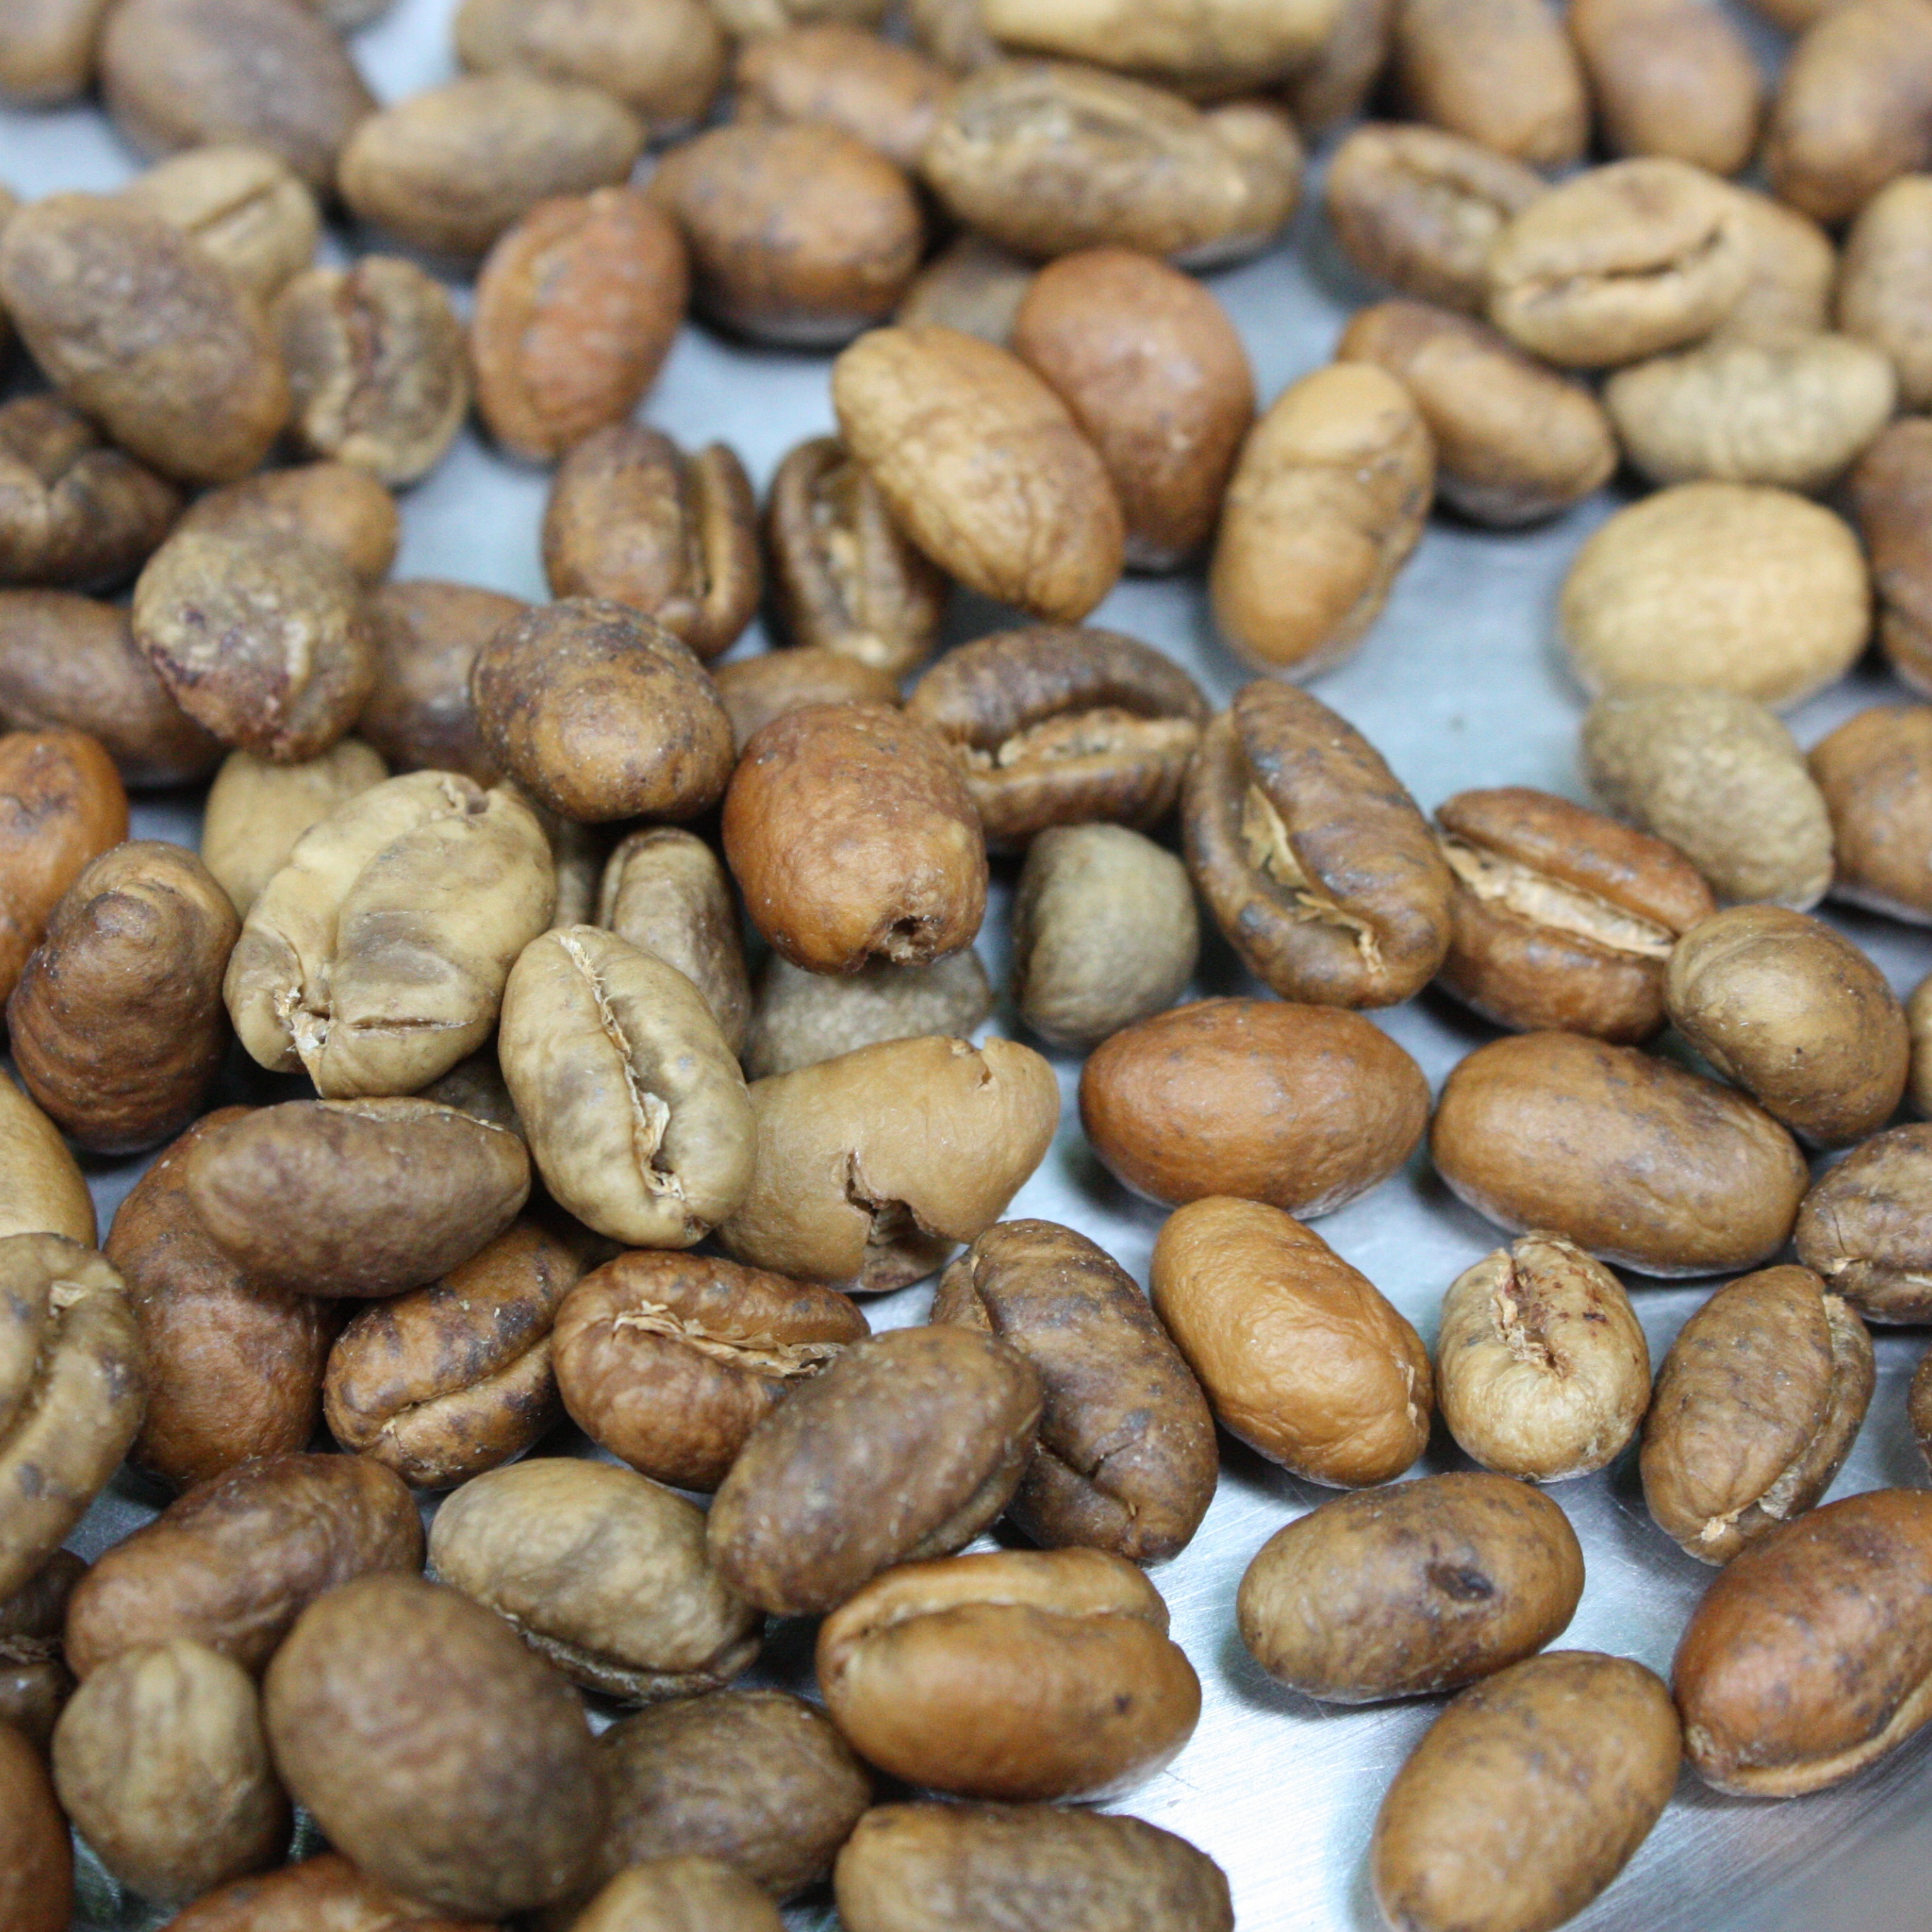
coffee, food, produce, vegetable, crop, fresh, bali, flowering plant, land plant